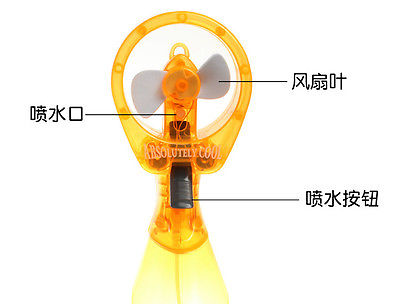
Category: fan